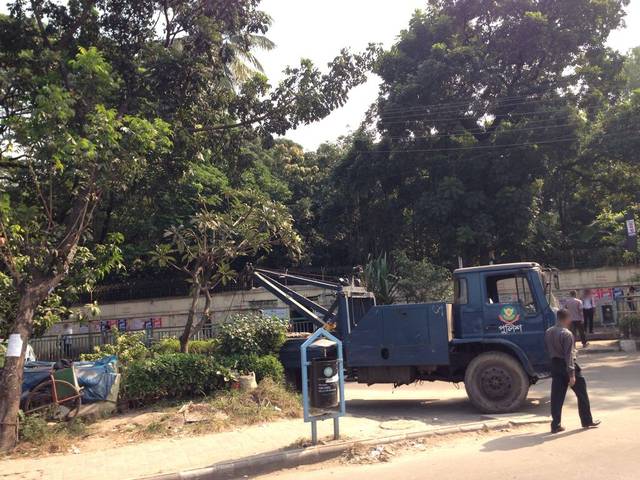
Region: Bangladesh
Coordinates: 23.741, 90.383